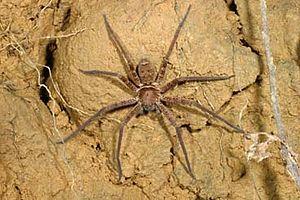
Heteropoda est un genre d'araignées aranéomorphes de la famille des Sparassidae.